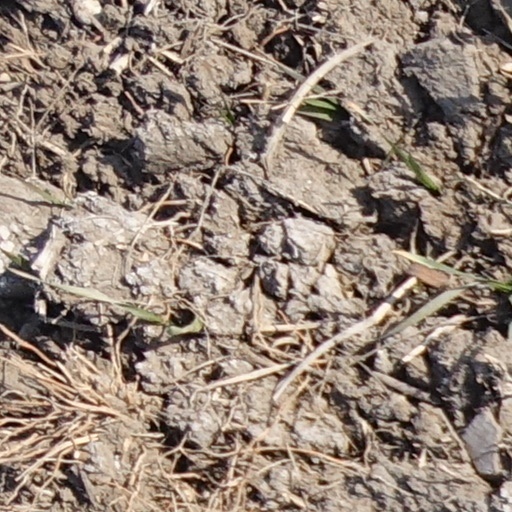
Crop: wheat